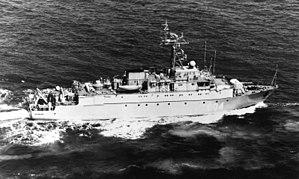
La classe Gorya est une classe de chasseur de mines de Russie.